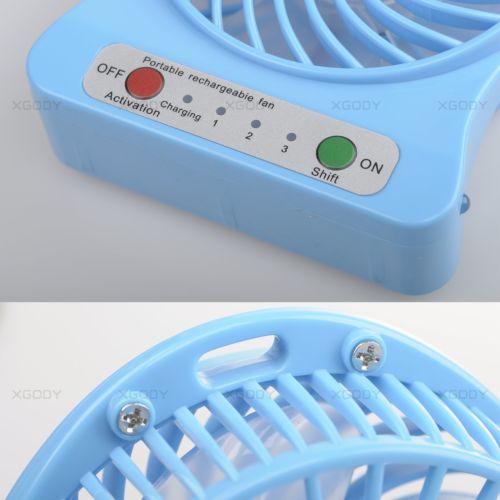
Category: fan